Ellen Andrea Wang

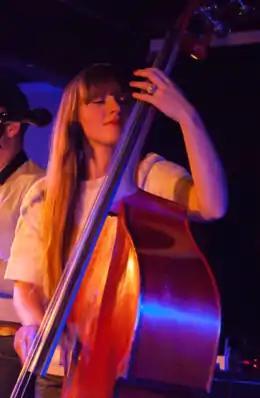
Ellen Andrea Wang 2013.

At Oslo Jazz Festival 2013, Wang for the first time presented a band that bears her name Ellen Andrea Wang Trio. On the keyboards is Andreas Ulvo, well known from the "Eple Trio" and Mathias Eick's band. On the drums is Erland Dahlen, who collaborates with Nils Petter Molvær and Susanna Wallumrød among others. The trio play an innovative jazz with elements from the rock and pop world.